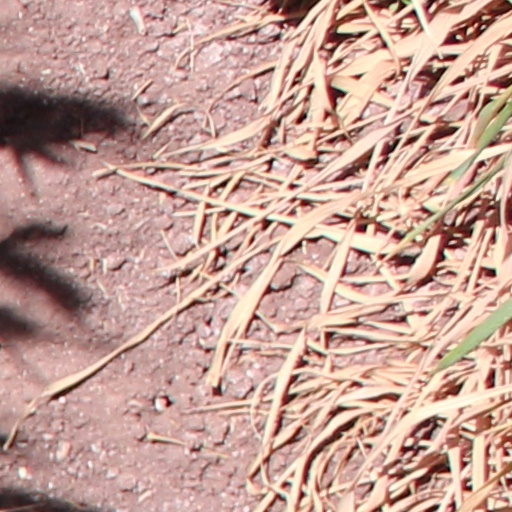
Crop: wheat